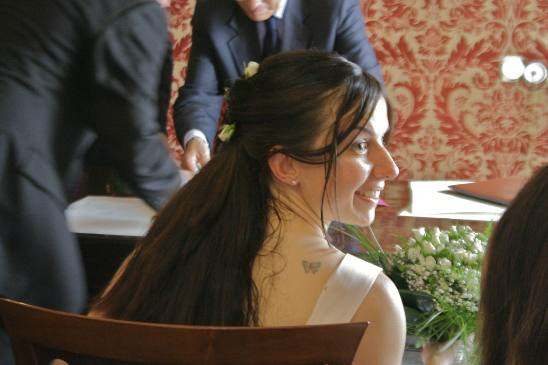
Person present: Yes